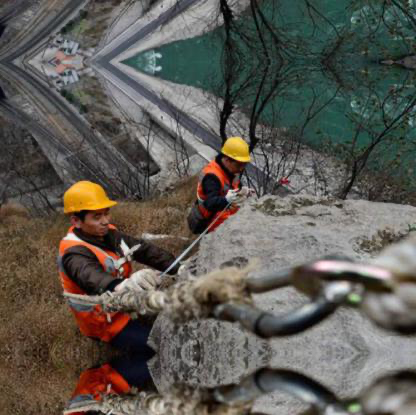
Objects in the image:
label: helmet
label: helmet